History of rugby union

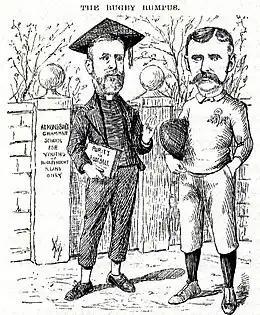
A 1890s cartoon lampooning the divide in rugby. The caricatures are of Reverend Frank Marshall, an arch-opponent of broken-time payments and James Miller, a long-time opponent of Marshall

Rugby sevens was initially conceived by Ned Haig, a Jedburgh butcher who moved to Melrose, and David Sanderson as a fund-raising event for a local club in 1883. The first ever sevens match was played at the "Greenyards", the Melrose RFC ground, where it was well received. Two years later, Tynedale was the first non-Scottish club to win one of the Borders Sevens titles at Gala in 1885.